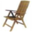
Label: chair